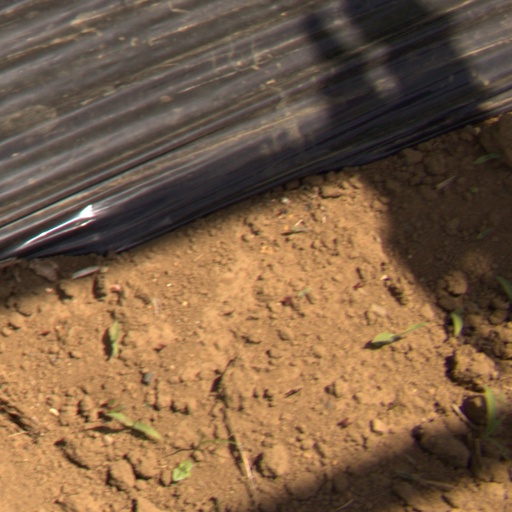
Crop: Jerusalem artichoke